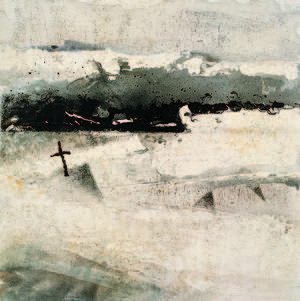
La Nuit Transfigurée de Li Chevalier